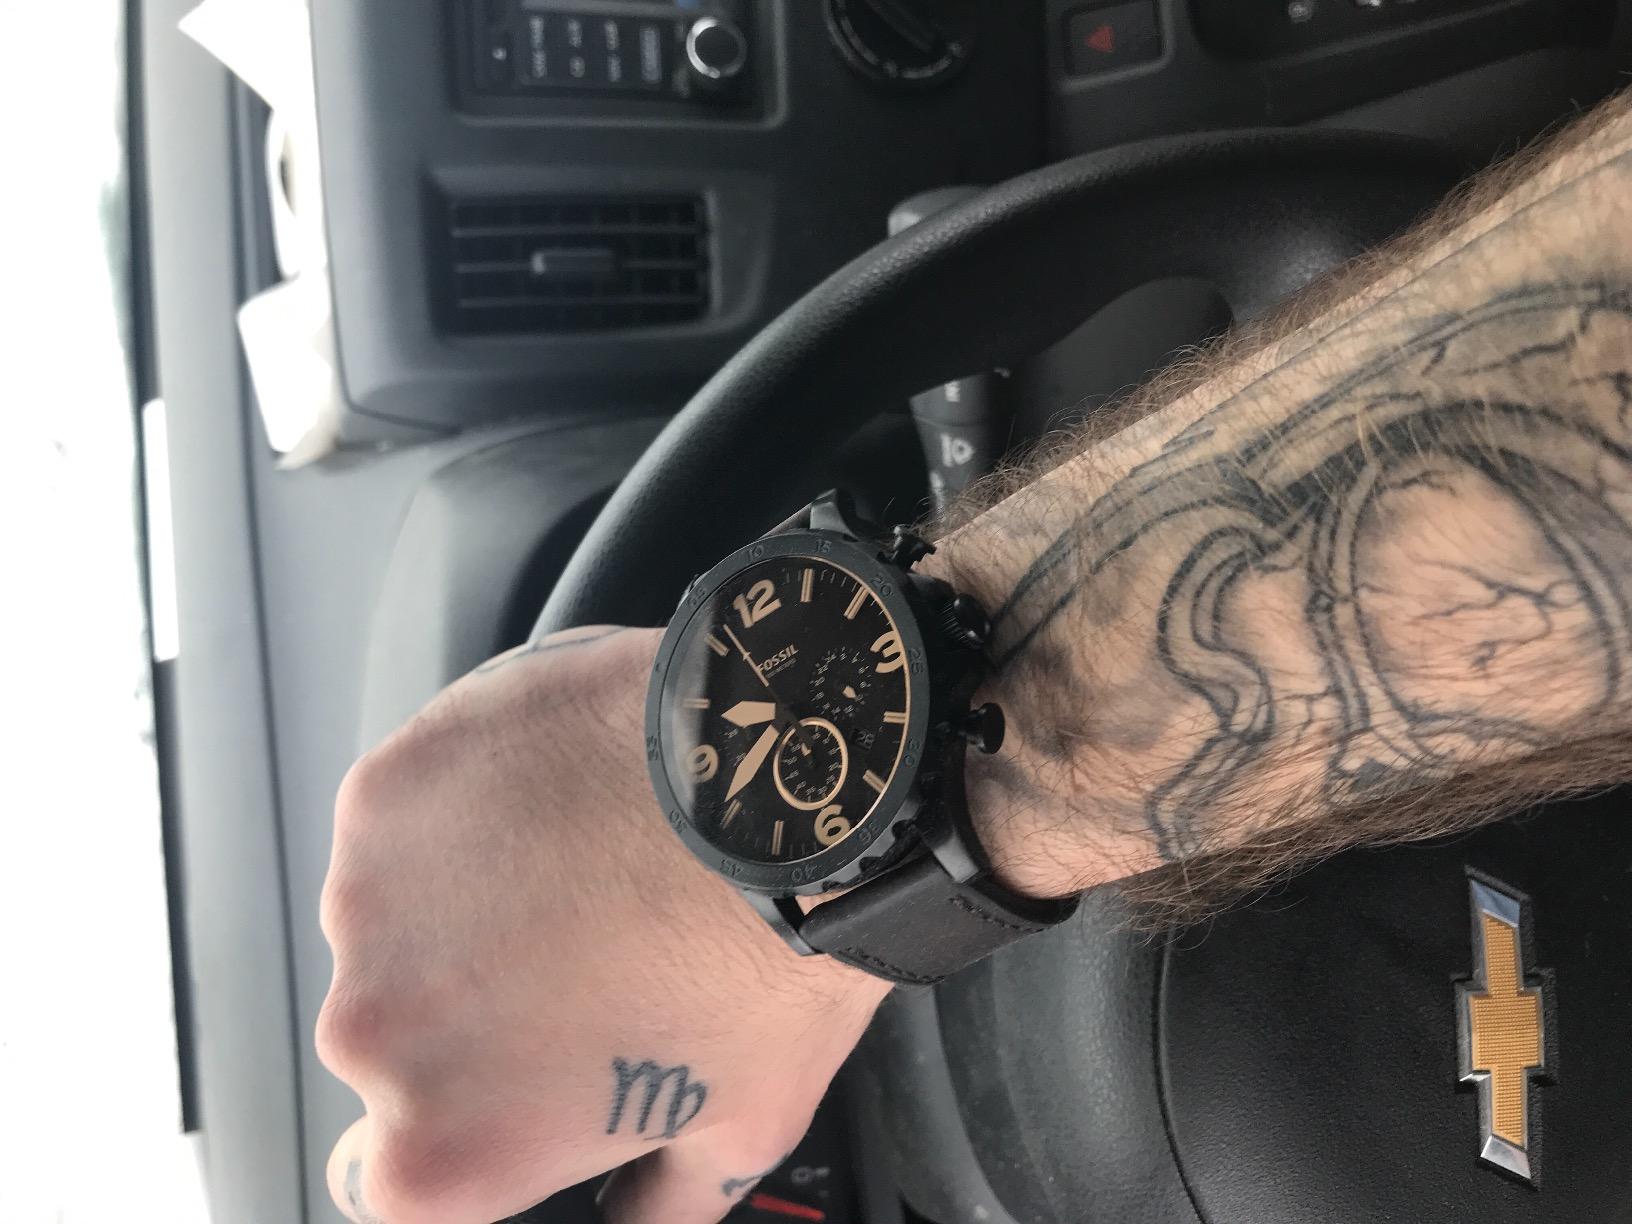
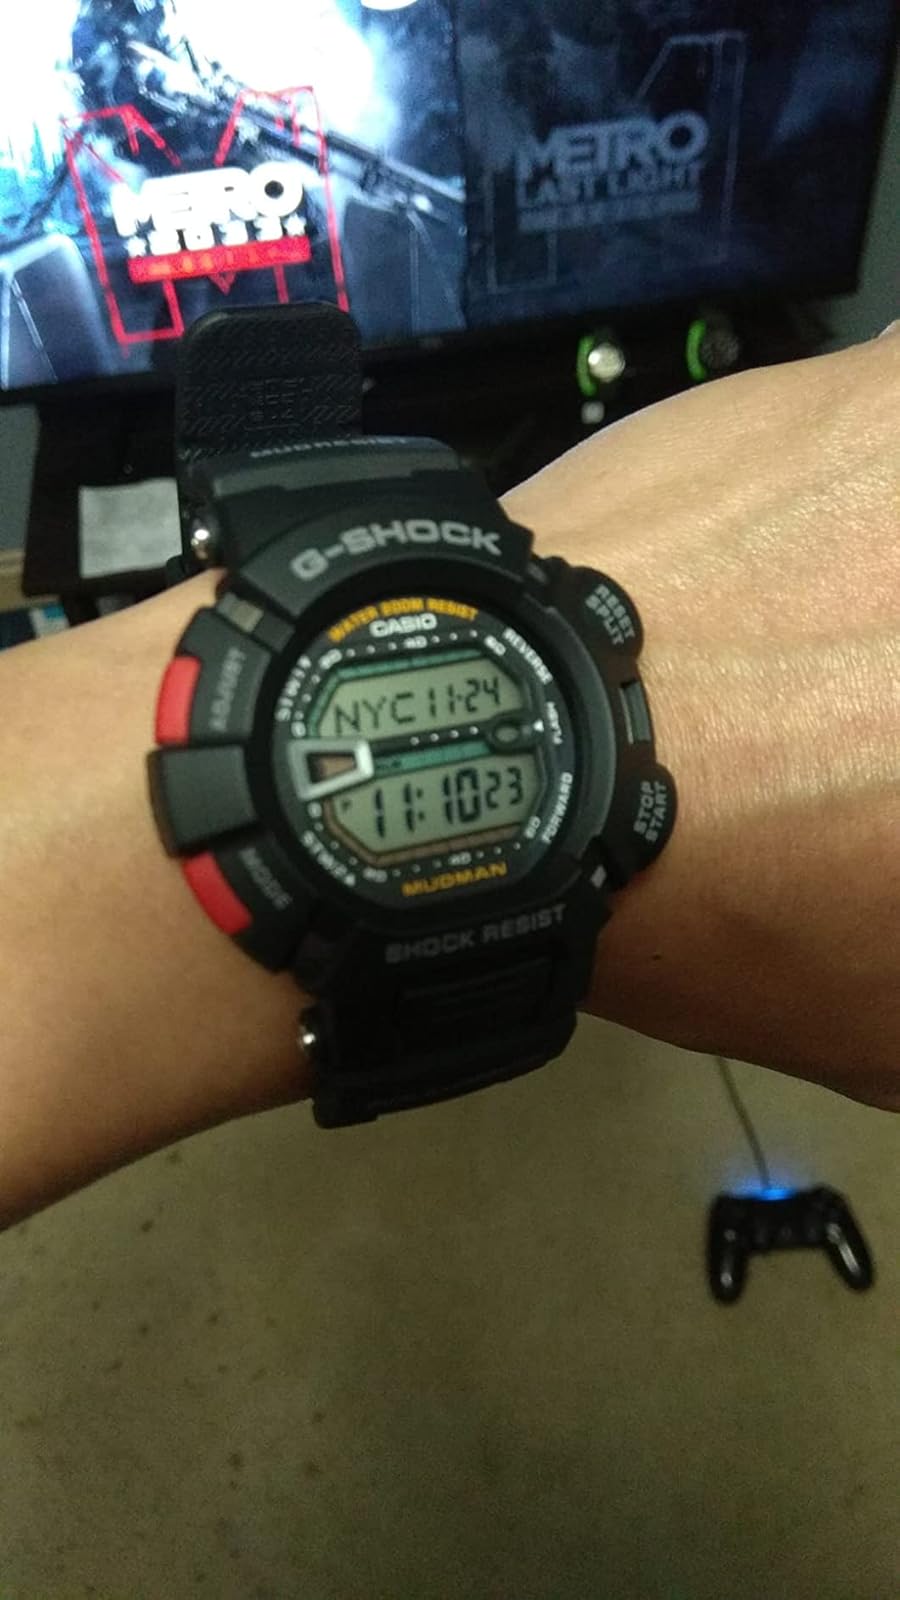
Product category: accessories_watch
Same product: no